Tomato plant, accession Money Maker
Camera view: bottom (45 deg); turntable rotation: 240 degrees
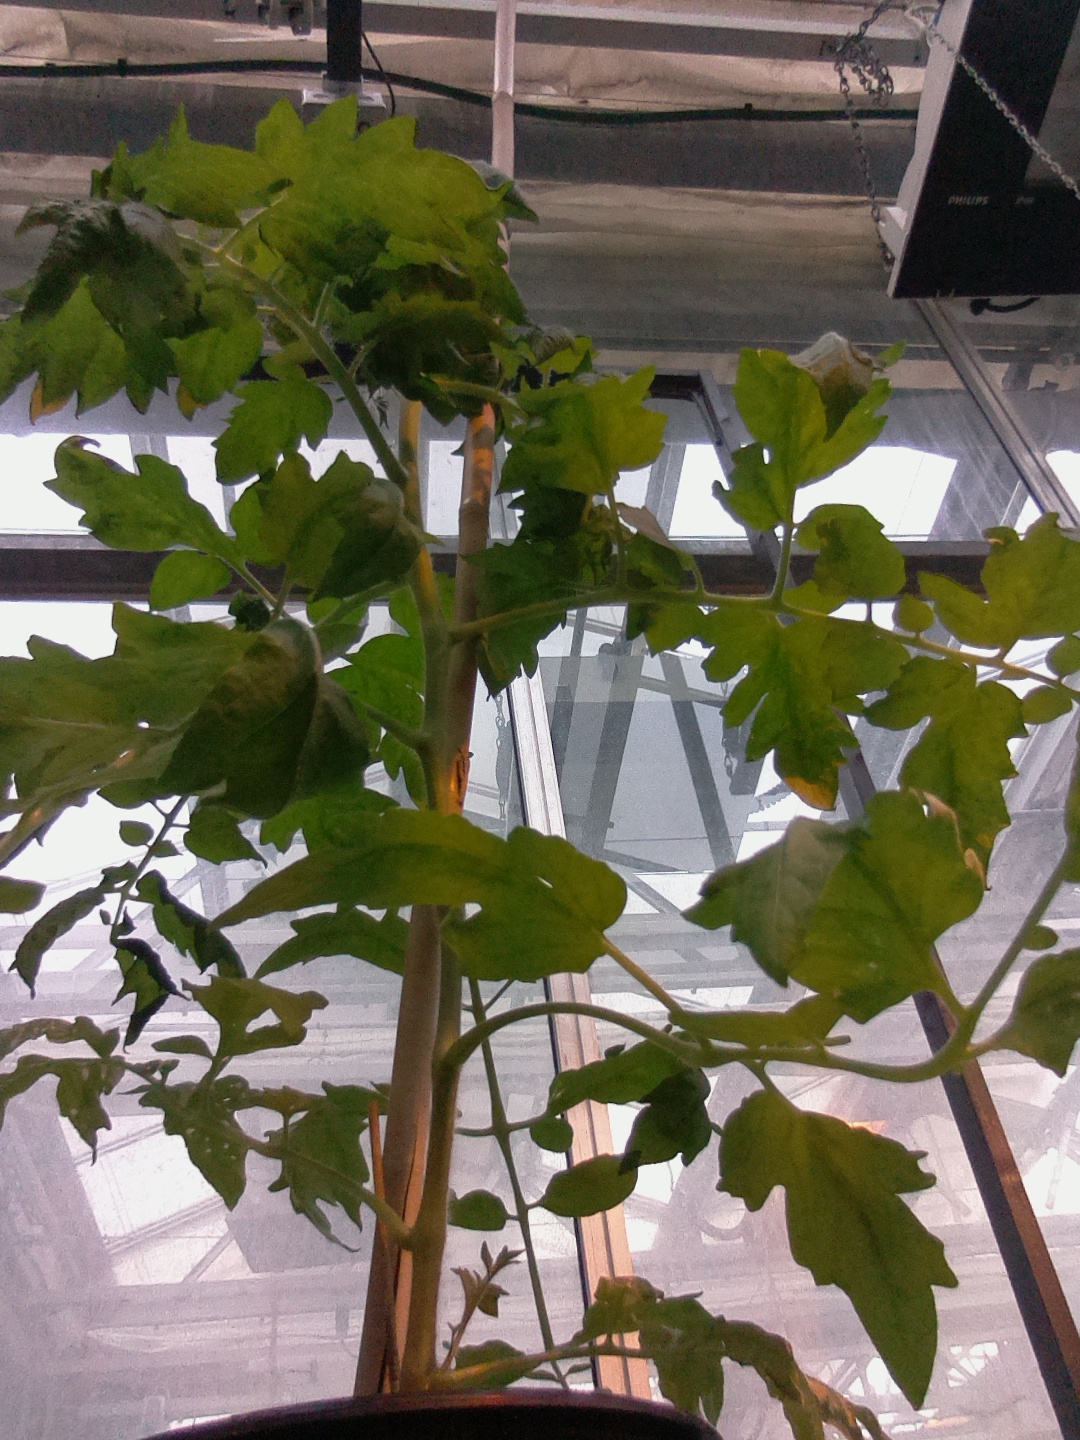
BBCH growth stage 53: 3 inflorescences visible